Steve Plater

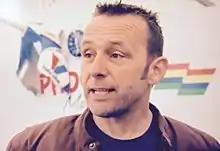
Steve Plater

Steve Plater (born 22 August 1968, in Luton) is a former English motorcycle road racer. He was the 2009 British Supersport champion, and also finished as runner-up in the series twice in the late 1990s. In the British Superbike Championship he has 4 wins and 17 further podiums.